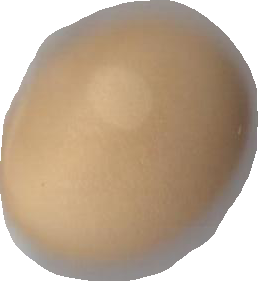
Variety: Grobogan